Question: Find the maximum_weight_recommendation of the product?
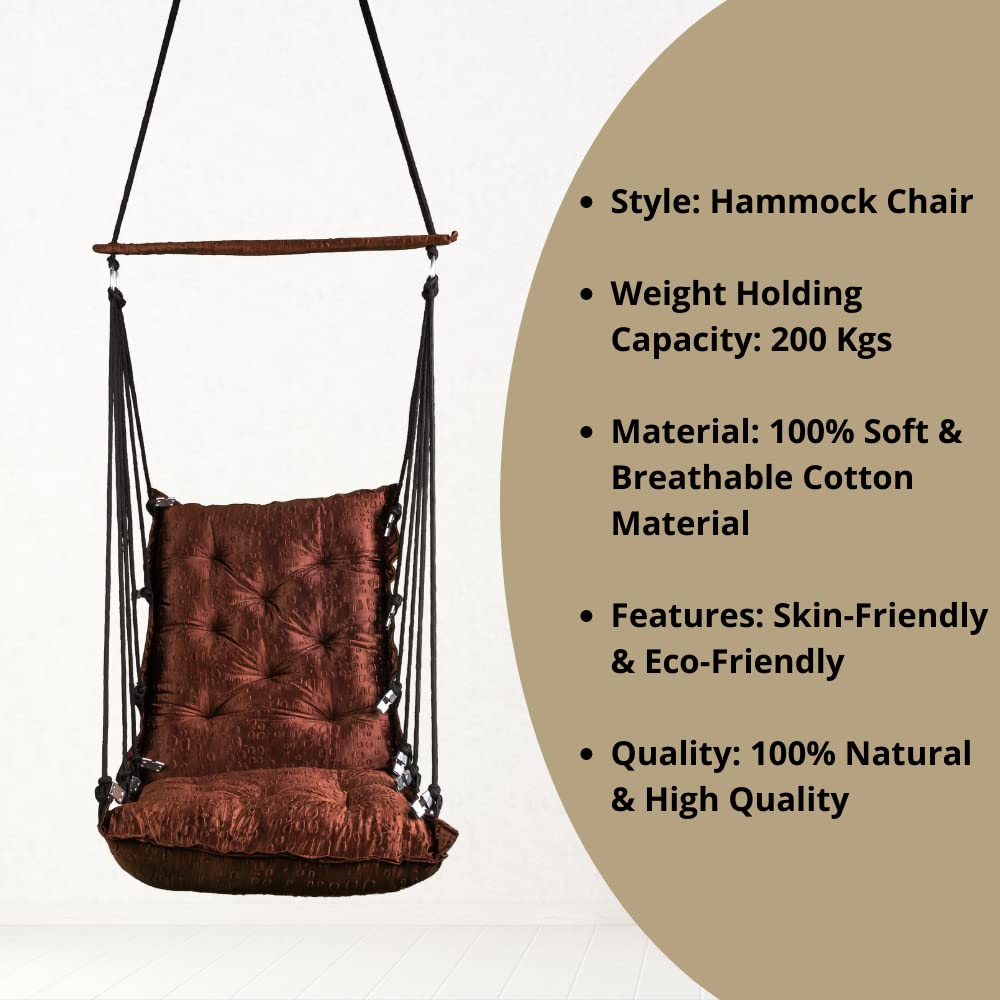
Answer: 200 kilogram